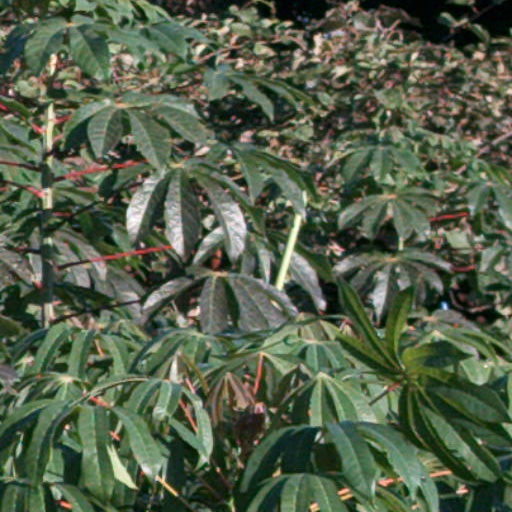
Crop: cassava